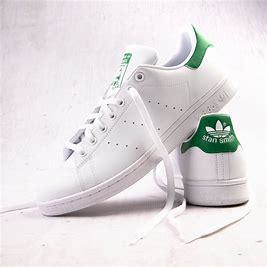
Brand: Adidas
Model: Stan Smith